Baten Kaitos: Eternal Wings and the Lost Ocean

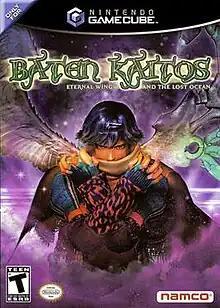
North American GameCube box art featuring the protagonist Kalas

Baten Kaitos: Eternal Wings and the Lost Ocean is a role-playing video game developed by Monolith Soft and tri-Crescendo and published by Namco for the GameCube. In it, the player assume the role of a "guardian spirit" – an unseen player avatar – who guides protagonist Kalas and his party of companions in an adventure across an aerial floating island-based kingdom in the clouds. The game is focused around the concept of "Magnus" – magical cards that capture the "essence" of items found in the in-game world. The concept is used as a plot device, for in-game item management, and as a basis for the card-themed battle system. The game was noted for its unique battle system, which included aspects of turn-based and action-based battle systems, collectible card games, and poker.